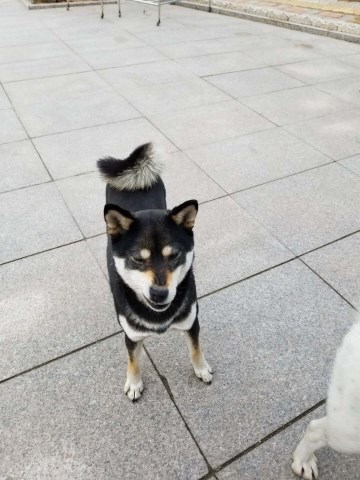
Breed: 1043-n000001-Shiba_Dog